Kendray

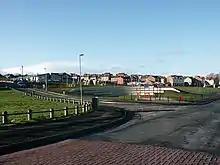
Centre of the Kendray estate with playground and amphitheatre

Kendray is an area in the S70 postal district of Barnsley, South Yorkshire, England that lies between Sheffield Road and Doncaster Road, both of which lead to and from Barnsley town centre. The area takes its name from Kendray Hospital which was named after the linen manufacturer, Francis Kendray. After the First World War building of council houses commenced and the Kendray estate was first established.